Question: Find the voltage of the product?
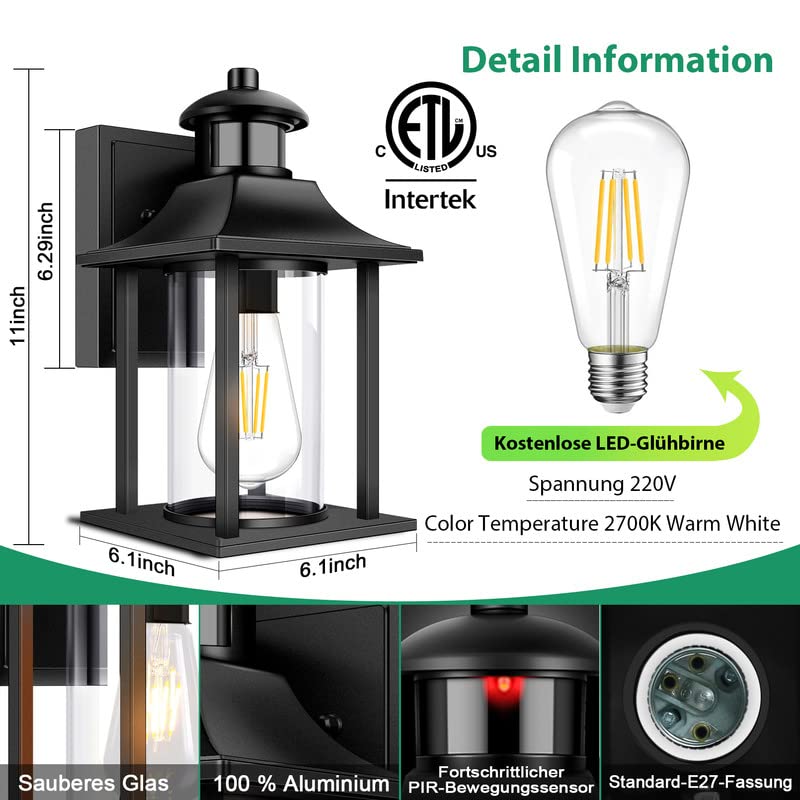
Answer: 220.0 volt